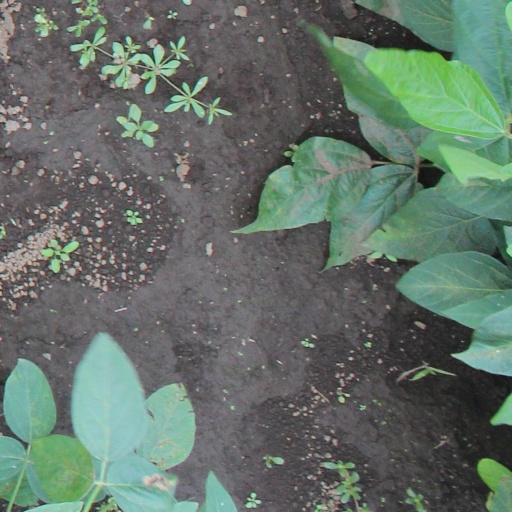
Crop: soybean